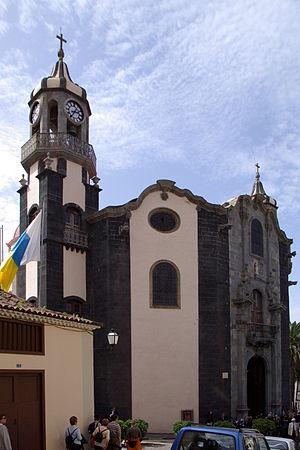
La Orotava est une commune de la province de Santa Cruz de Tenerife dans la communauté autonome des Îles Canaries en Espagne. Elle est située au centre de l'île de Tenerife.